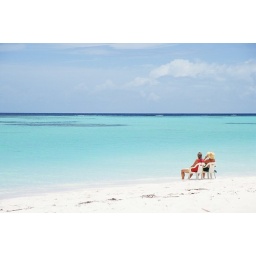
Best seat in the house